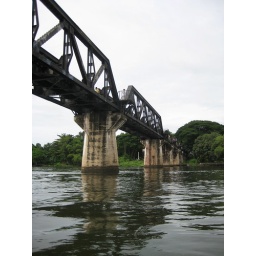
The bridge over the river Kwai